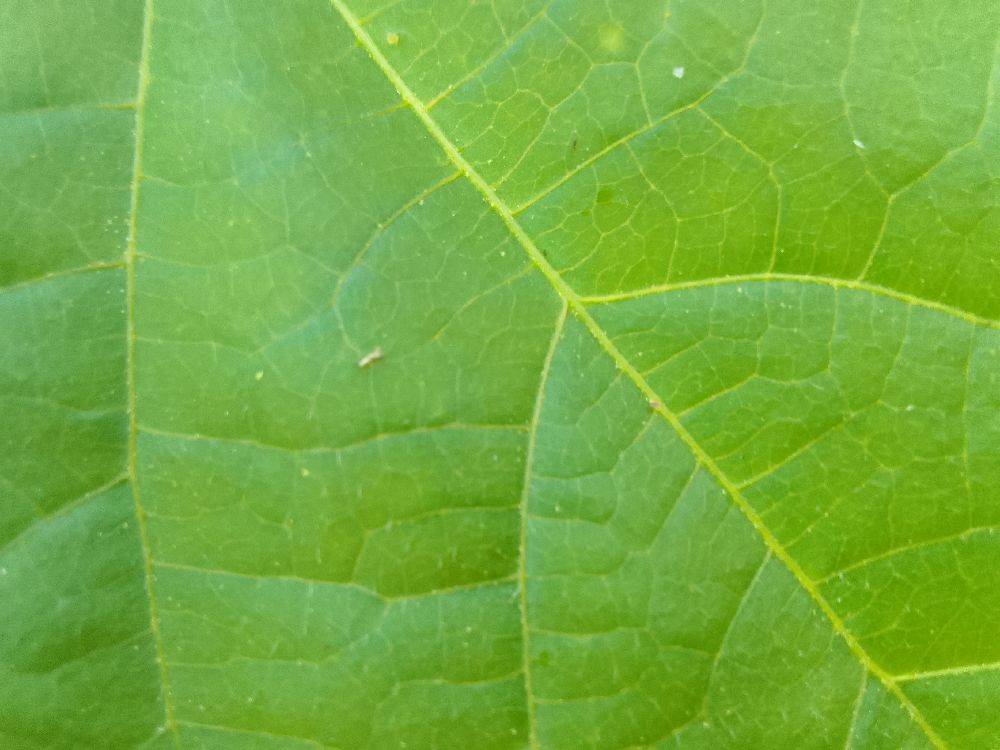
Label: healthy